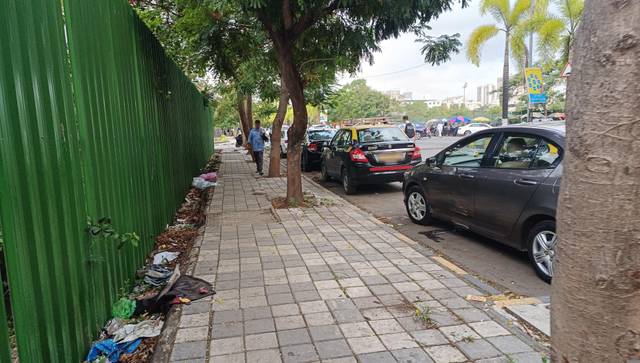
Region: India
Coordinates: 19.184, 72.832